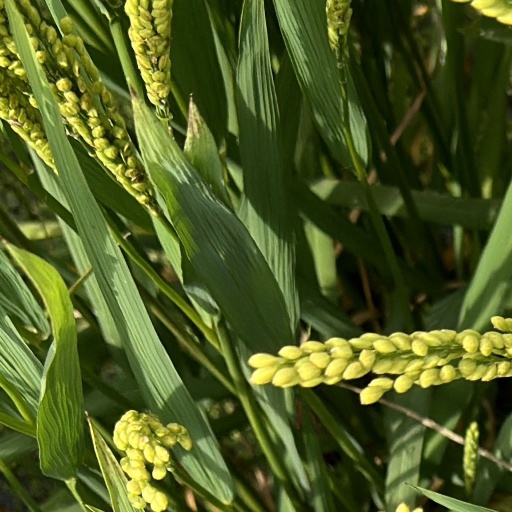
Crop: rice